Pune Warriors India

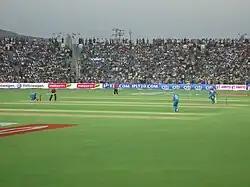
Pune Warriors India in action against Delhi Daredevils at the Subrata Roy Sahara Stadium

Though Pune boycotted the IPL auction, they signed international cricketers outside the auction including Marlon Samuels, Luke Wright, Steve Smith, Tamim Iqbal, James Hopes and Michael Clarke. They also signed Indian players including Raiphi Gomez, Ali Murtaza, Ashok Dinda, Anustup Majumdar and Mahesh Rawat. Due to Yuvraj's unavailability for the entire season, Ganguly was made the captain of the franchise. He was also made part of the coaching staff as a mentor. Former South African fast bowler Allan Donald and former Indian batsman Praveen Amre were also roped in as bowling and batting coaches respectively, replacing Marsh who had resigned to become the Sri Lankan coach.